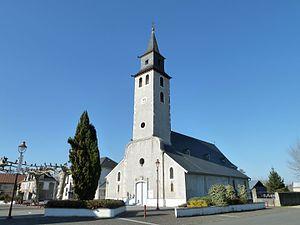
Église de Denguin
Denguin est une commune française située dans le département des Pyrénées-Atlantiques, en région Nouvelle-Aquitaine.